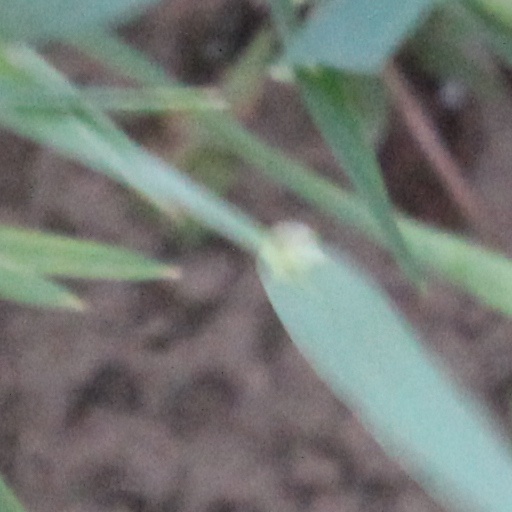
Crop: wheat